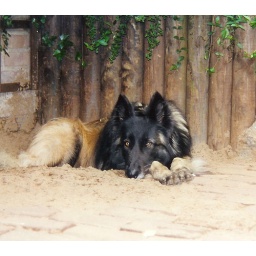
in the dog toilet in our garden. [dirty dog]